Clyde Vanel

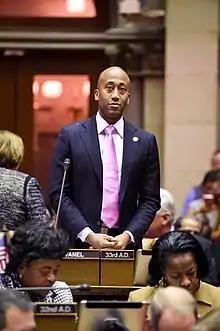
Clyde Vanel on the state assembly floor in Albany.

Vanel's first run for public office was in 2009, when he ran for the New York City Council against incumbent Councilmember Leroy Comrie in the Democratic primary. He lost to Comrie, 62% to 38%.